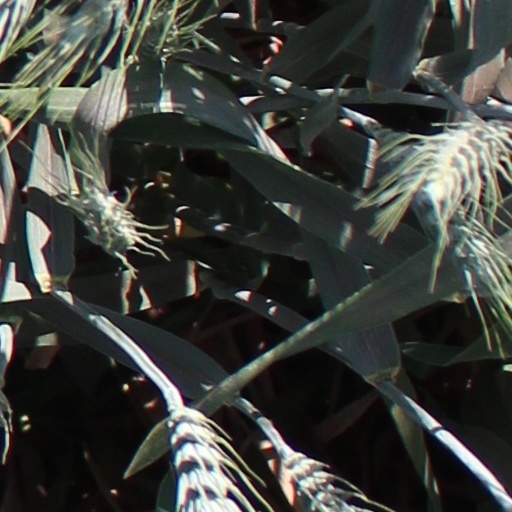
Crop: wheat